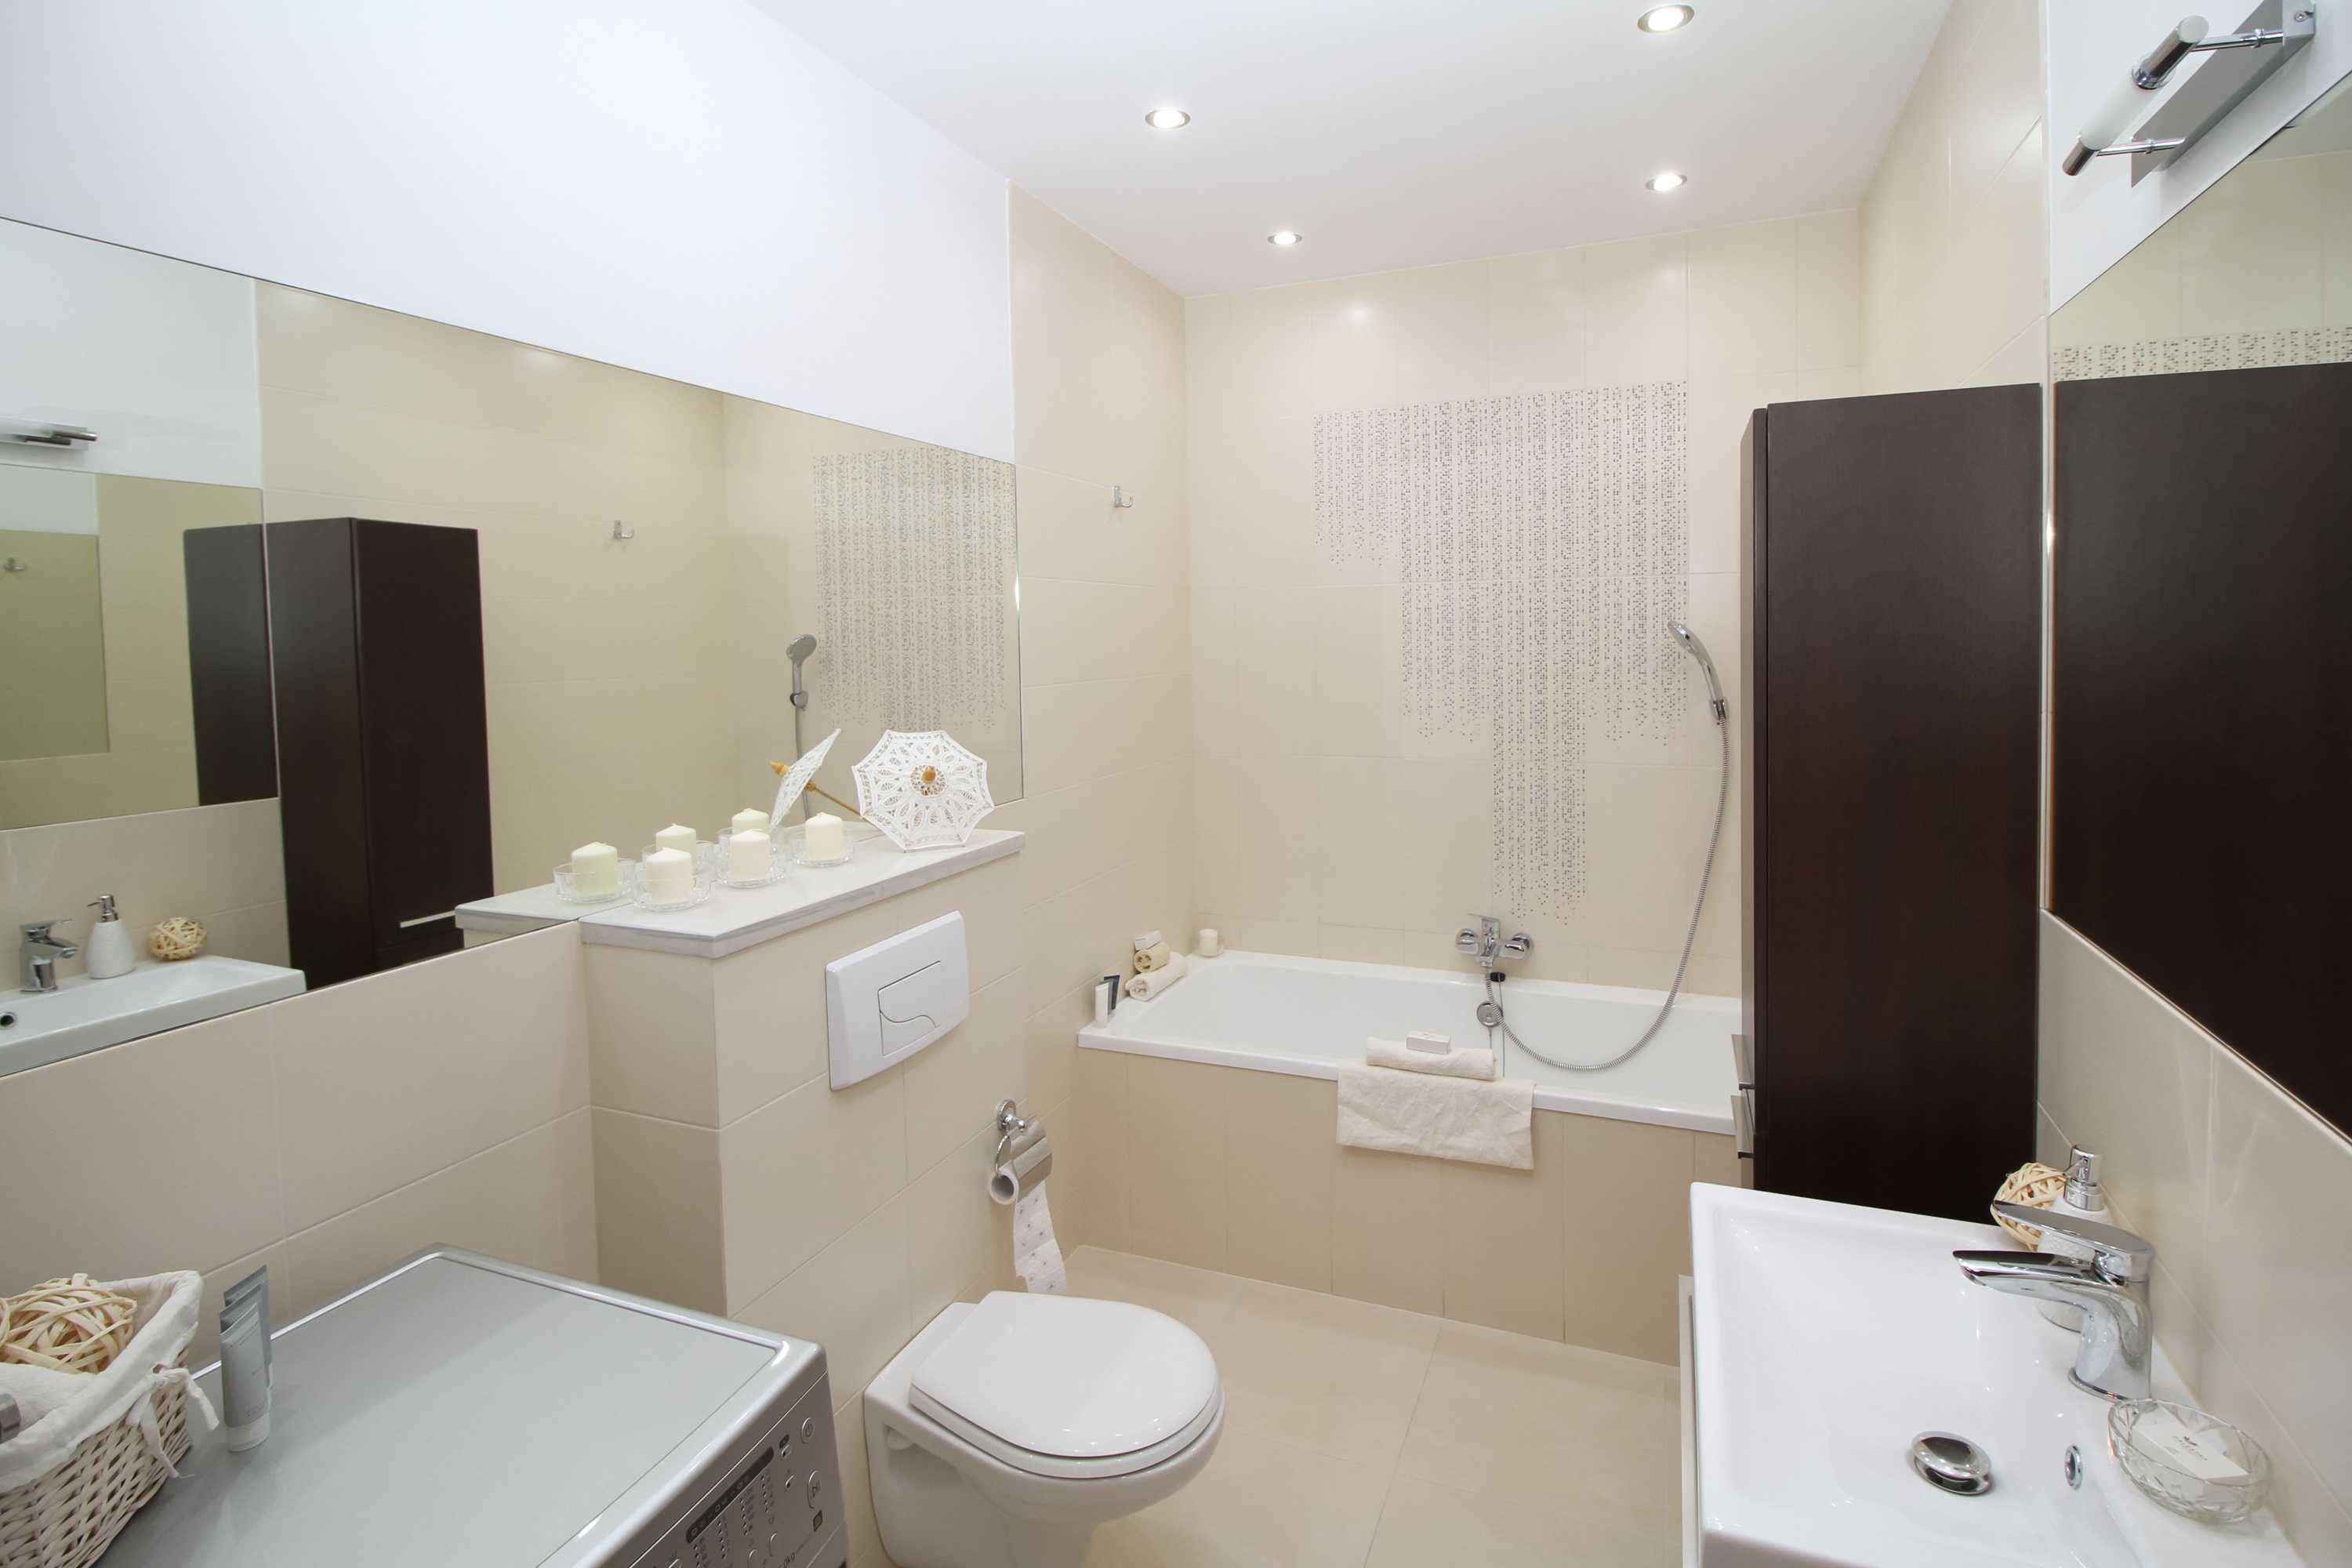
house, floor, decoration, property, toilet, sink, room, apartment, interior design, bathroom, design, wc, mirror, bath, estate, suite, real estate, the scenery, residential interior